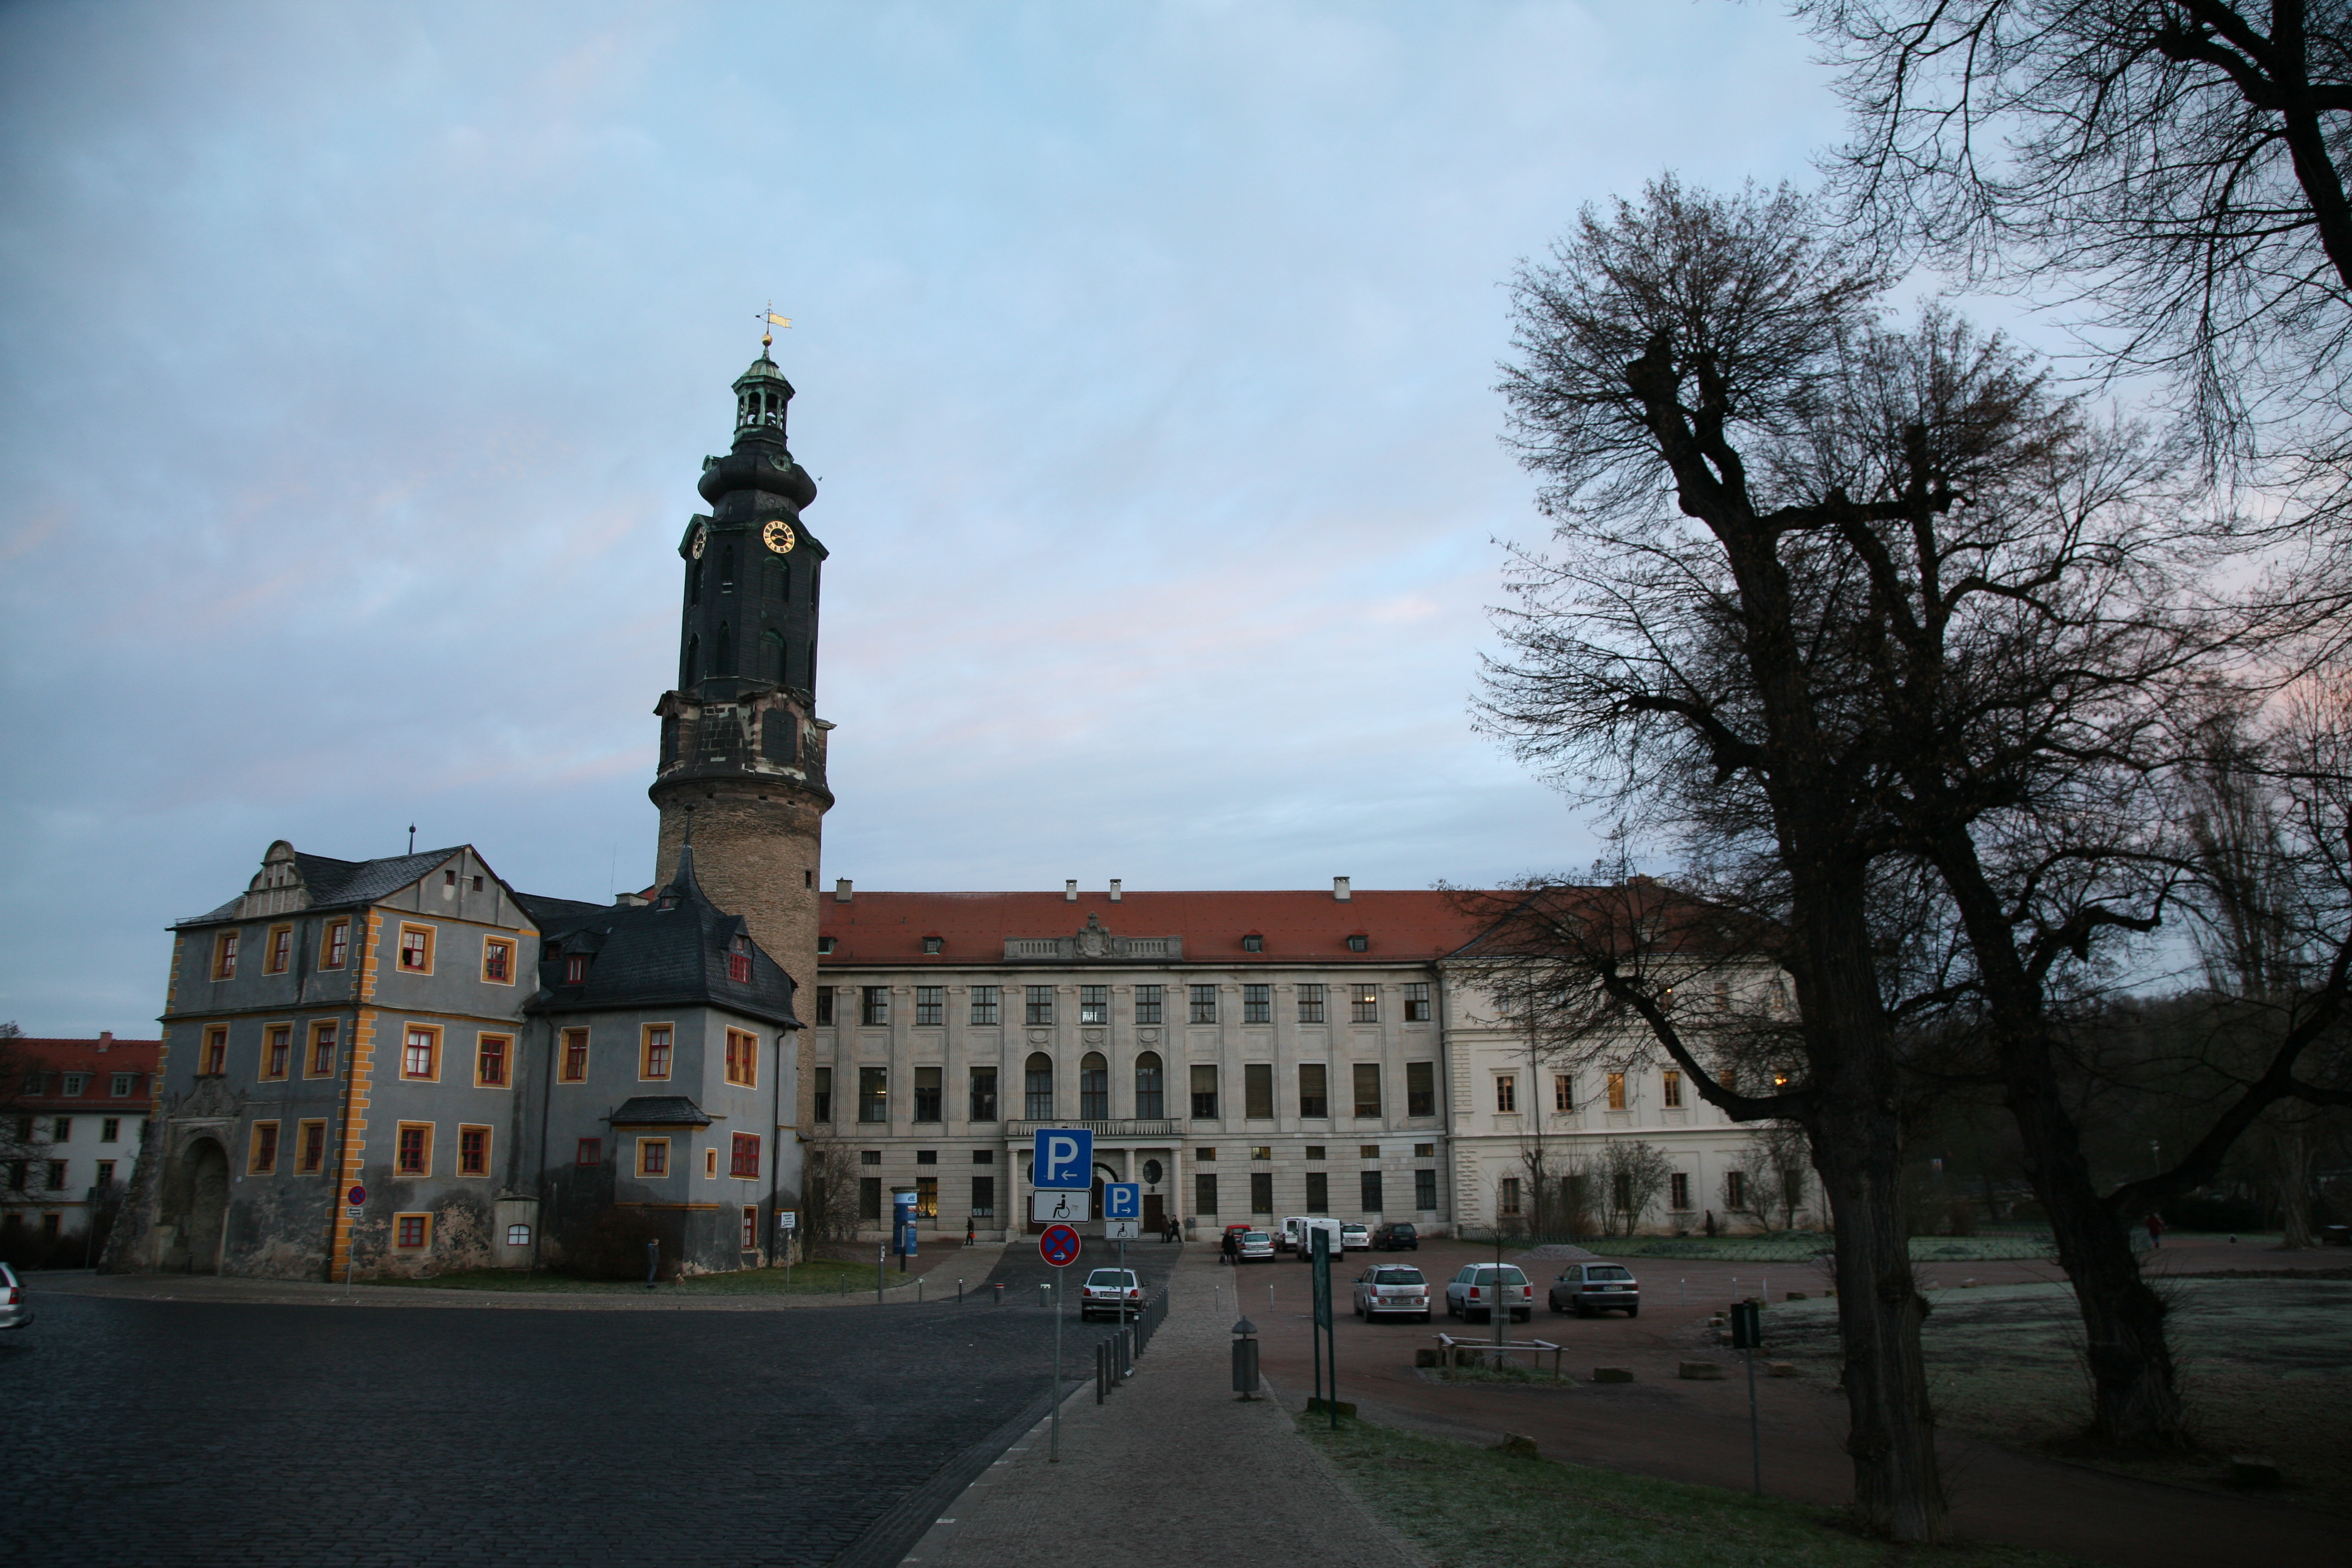
architecture, town, chateau, city, cityscape, downtown, evening, tower, castle, landmark, waterway, germany, allemagne, town square, architektur, thuringia, weimar, thuringe, burg, residenzschloss, th ringen, urban area, human settlement